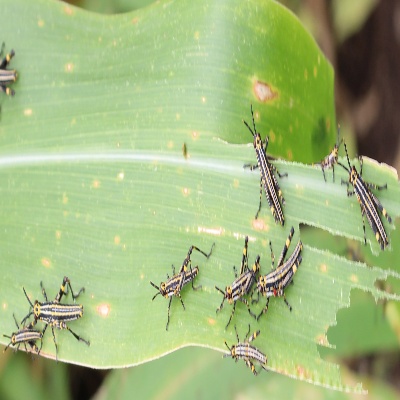
Crop: Maize
Condition: grasshoper